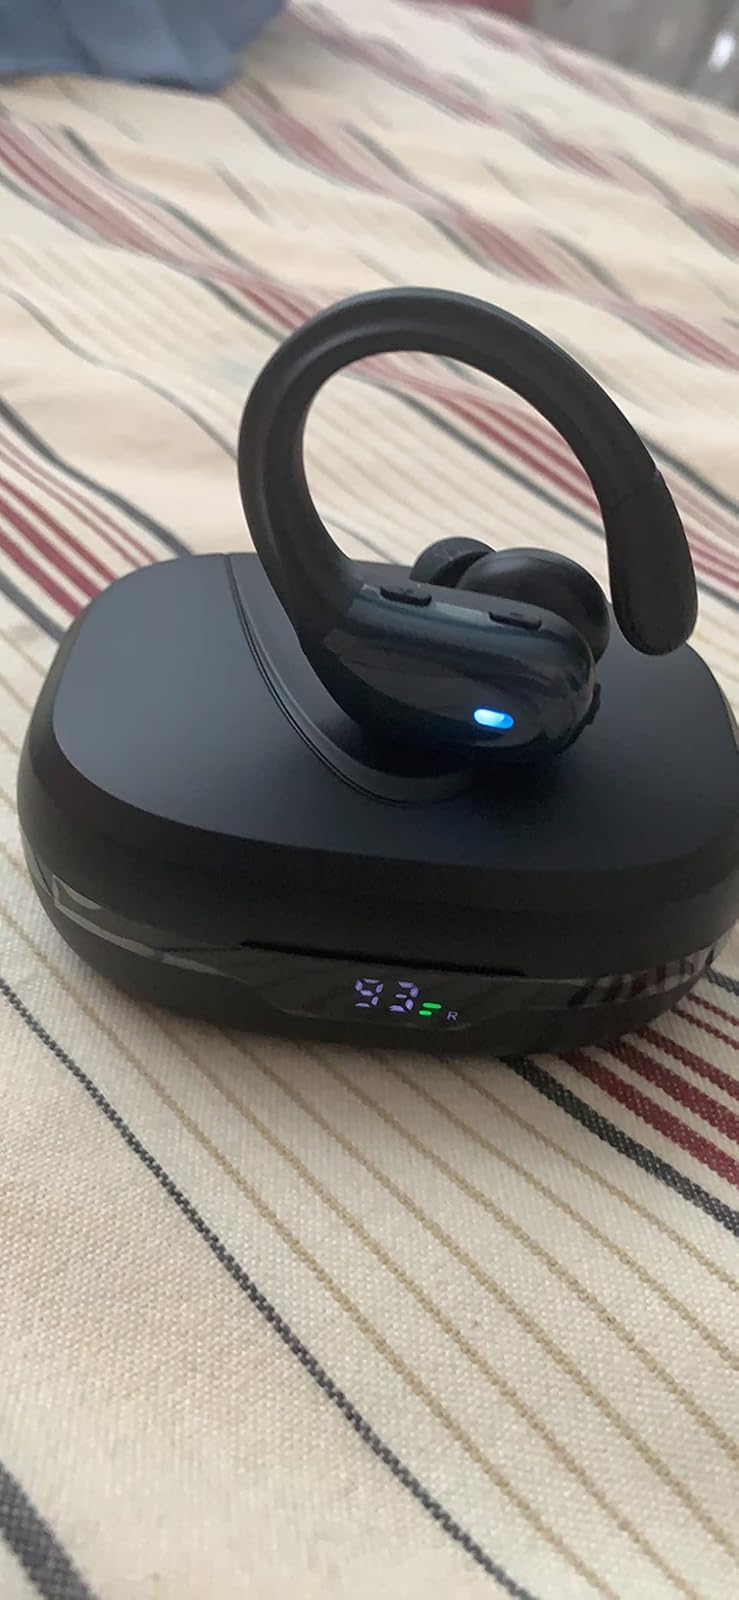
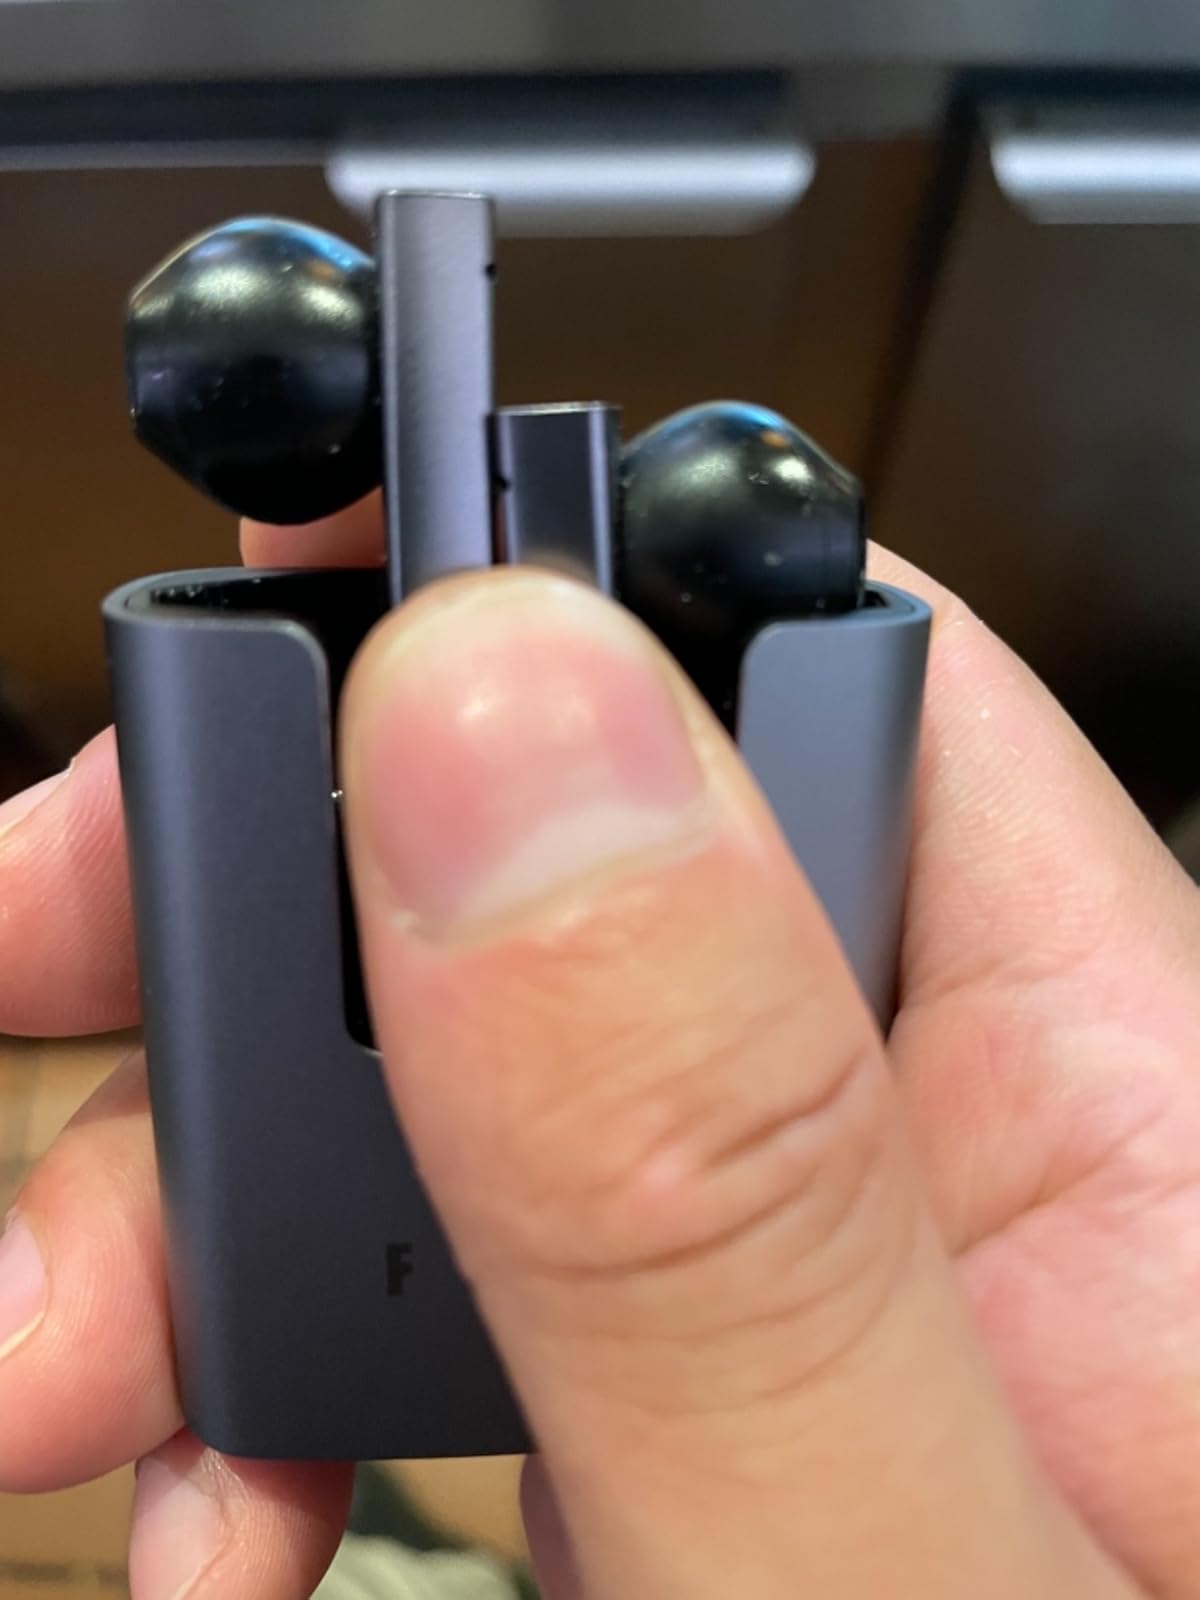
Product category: earbuds
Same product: no